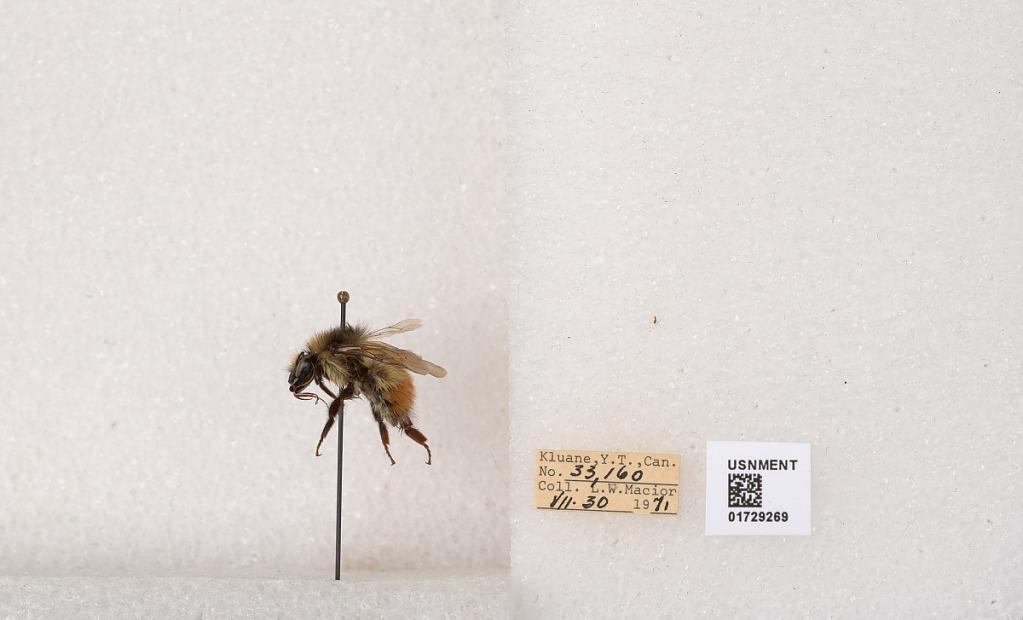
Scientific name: Bombus flavifrons Cresson
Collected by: L. Macior
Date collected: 1971-7-30
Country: Canada
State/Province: Yukon Territory
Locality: Kluane National Park and Reserve
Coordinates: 60.7493, -139.504